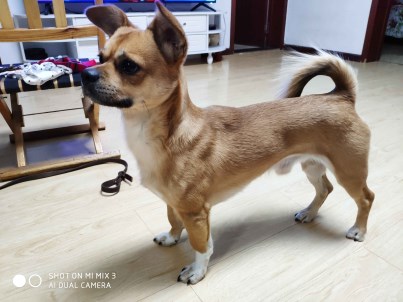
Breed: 3336-n000121-chinese_rural_dog